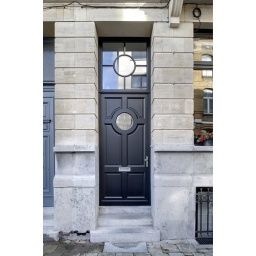
Deze mooie gevel werd in ere hersteld door een nieuwe deur te maken met de klasse van weleer...